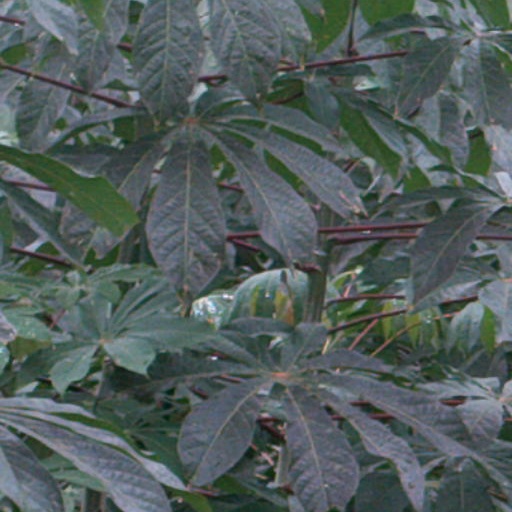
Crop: cassava